University of Oregon

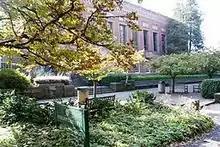
Knight Library

The oldest section of campus is in the northwest area of the current campus. The university's first building, University Hall, opened on October 16, 1876, when the university had an enrollment of 177 students. It was known as "the building" before being named after Judge Matthew Deady in 1893. In June 2020, Deady's name was removed from the building in and it was temporarily renamed University Hall. The second building on campus is known as Villard Hall and is home to the Theater Arts and Comparative Literature Departments. Completed in 1886, the hall was named after railroad magnate Henry Villard, who provided financial aid to the university in 1881. Before its naming, it was known as "the new building". Both University and Villard Halls were designated National Historic Landmarks in 1977.